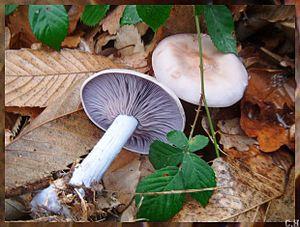
Champignon Lépiste Sordide de la Famille des Tricholomatacées Magyar: Szürkésbarna pereszke syn.
Lepista sordida, la lépiste sordide, est une espèce de champignons basidiomycètes du genre Lepista, de la famille des Tricholomataceae.